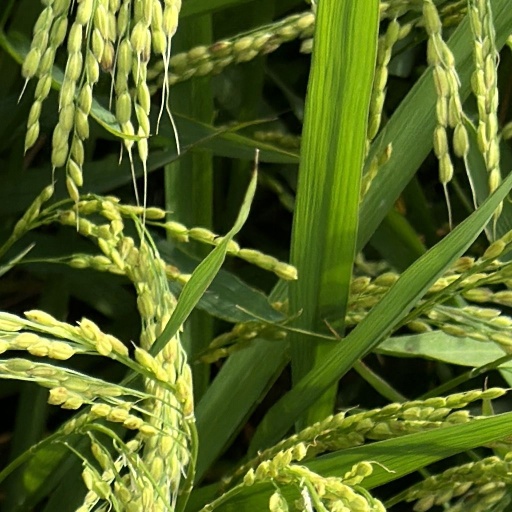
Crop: rice